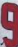
Number: 9